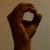
The image shows a hand gesture representing the letter 'O' in Indian Sign Language.